Princess Margaret Road

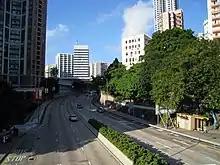
Ho Man Tin section of Princess Margaret Road

Princess Margaret Road ("Princess Road") is a road in Kowloon, Hong Kong, forming a part of Route 1.